Carousel Gardens Amusement Park

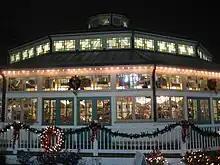
Night view of the 1906 Carousel structure

There are "…18 charming, old fashioned rides…" available to families at Carousel Gardens Amusement park|Amusement Park, but each has a height requirement, and children will be measured. The Park is mainly for families and small children and like many other amusement parks, safety is one of their priorities.